Canouan Airport

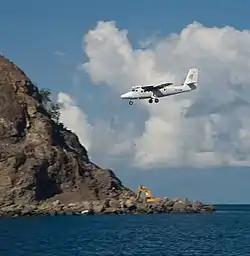
Plane Landing at Canouan

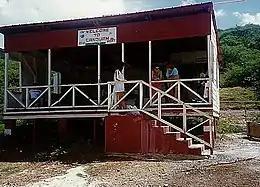
Canouan Airport's first terminal building in 1988, when the runway at the airport was an unpaved, sand and gravel airstrip.

The history of the Airport extends back to the early 1980s, when the runway at the airport was an unpaved, sand and gravel airstrip. The current airport opened in May 2008 and replaced the earlier Canouan airport with the same name and IATA code. Canouan airport was initially constructed some 20 years ago to a standard of an earth runway strip. In 1987/88 the airport was upgraded by construction of a bituminous surface dressing with a length of 1,800 ft (548 m) and a width of 60 ft (18 m).